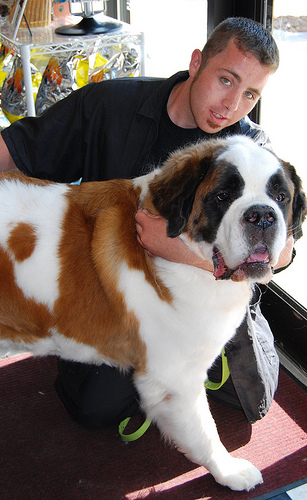
Breed: saint bernard